Iliyan Mitsanski

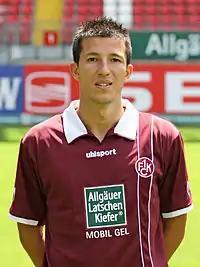
Mitsanski with 1. FC Kaiserslautern in 2011

Iliyan Mitsanski (born 20 December 1985) is a Bulgarian former professional footballer who played as a striker. He played 17 times for the Bulgaria national team.